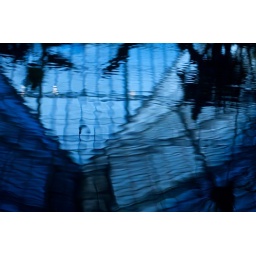
The roof of the conservatory of flowers is reflected in one of the aquatic plant pools inside.